Black Hills Ordnance Depot

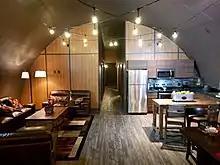
Vivos xPoint Showroom Bunker

Since 2016, The Vivos group has purchased the majority of the former base containing 575 of the ordnance igloos, each approximately . The development now known as Vivos xPoint has become an international story and is currently in filming by a major cable network for an ongoing docu-series on the making of the world's largest survival community.